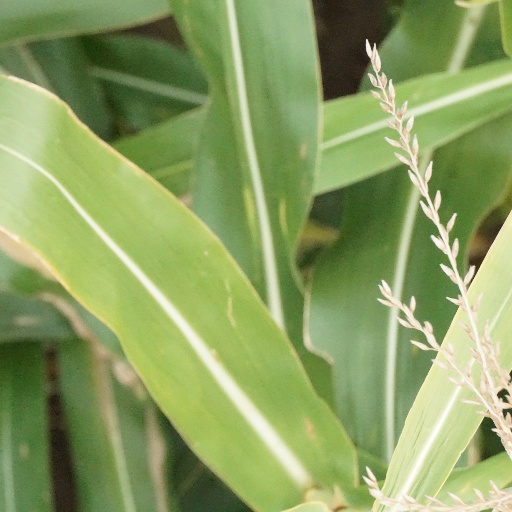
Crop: maize; corn